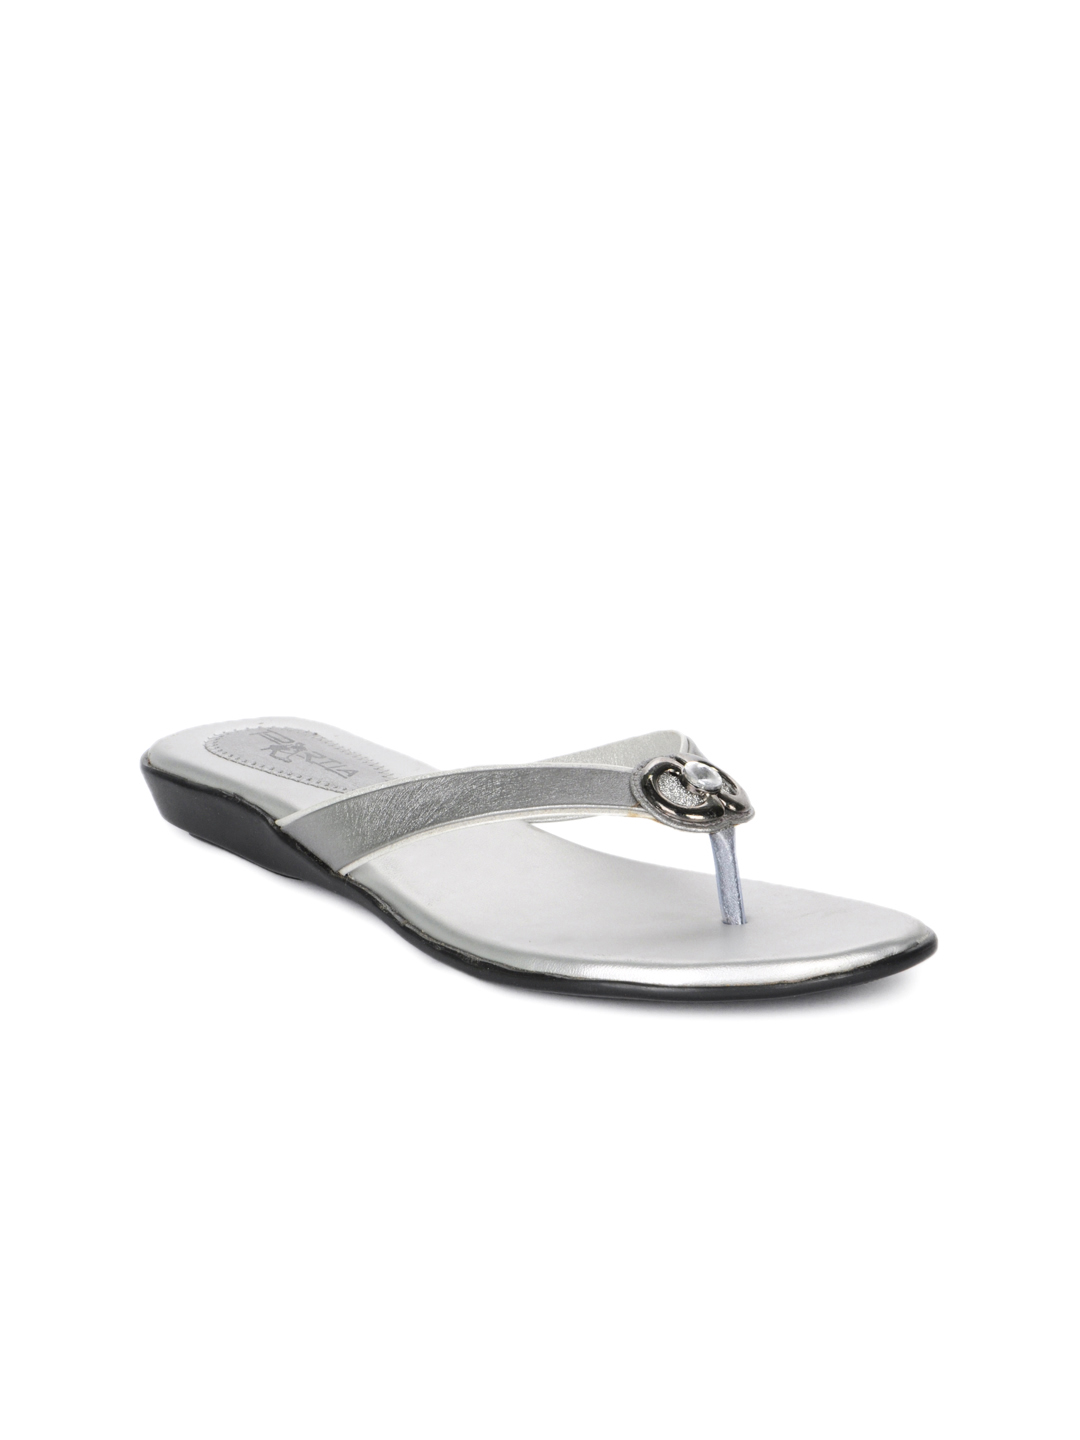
Portia Women Silver Flats
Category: Footwear / Shoes / Heels
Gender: Women
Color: Silver
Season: Winter 2012
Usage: Casual